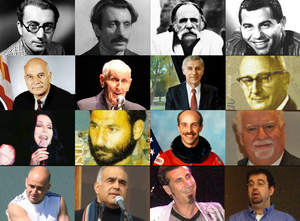
Les Arméno-Américains sont des Américains d'origine ou d'ascendance arménienne.